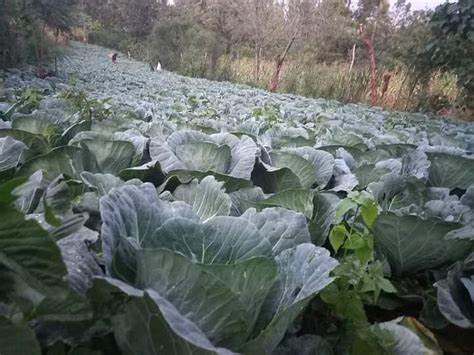
Eneo kubwa lililojaa shughuli za kilimo cha mbogamboga, ambacho kilimo hiki hufahamika kama kilimo cha viwanda, ambacho huhusisha matumizi makubwa ya mashine pamoja na dawa kwa ajili ya kuongeza uzalishaji wa bidhaa.